George F. Parrish

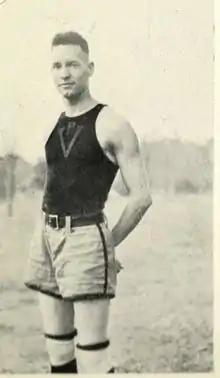
George Parrish was a unanimous selection as first team all-South Atlantic conference center in 1919, 1920 and 1921. .

George Frizzell Parrish (March 23, 1897 – September 22, 1971) was an American athlete, coach, and politician.